Cardiopulmonary bypass

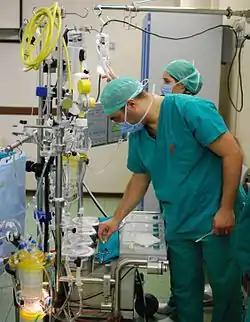
Perfusionist operating a modern heart lung machine

The components of the CPB circuit are interconnected by a series of tubes made of silicone rubber or PVC.